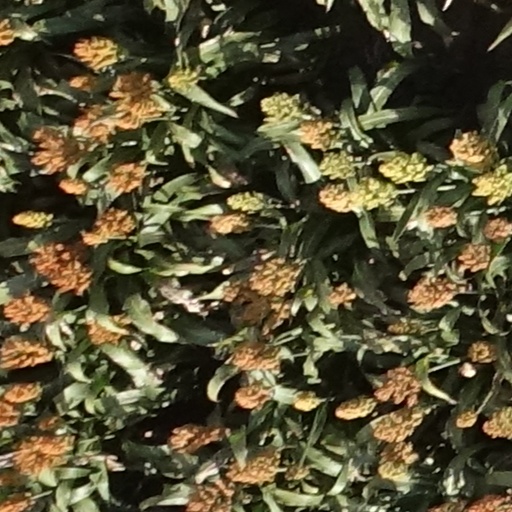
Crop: sorghum